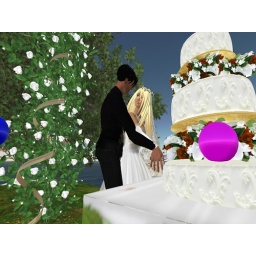
A three-tiered wedding cake done in simple white with white flowers.